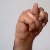
The image shows a hand gesture representing the letter 'N' in Indian Sign Language.